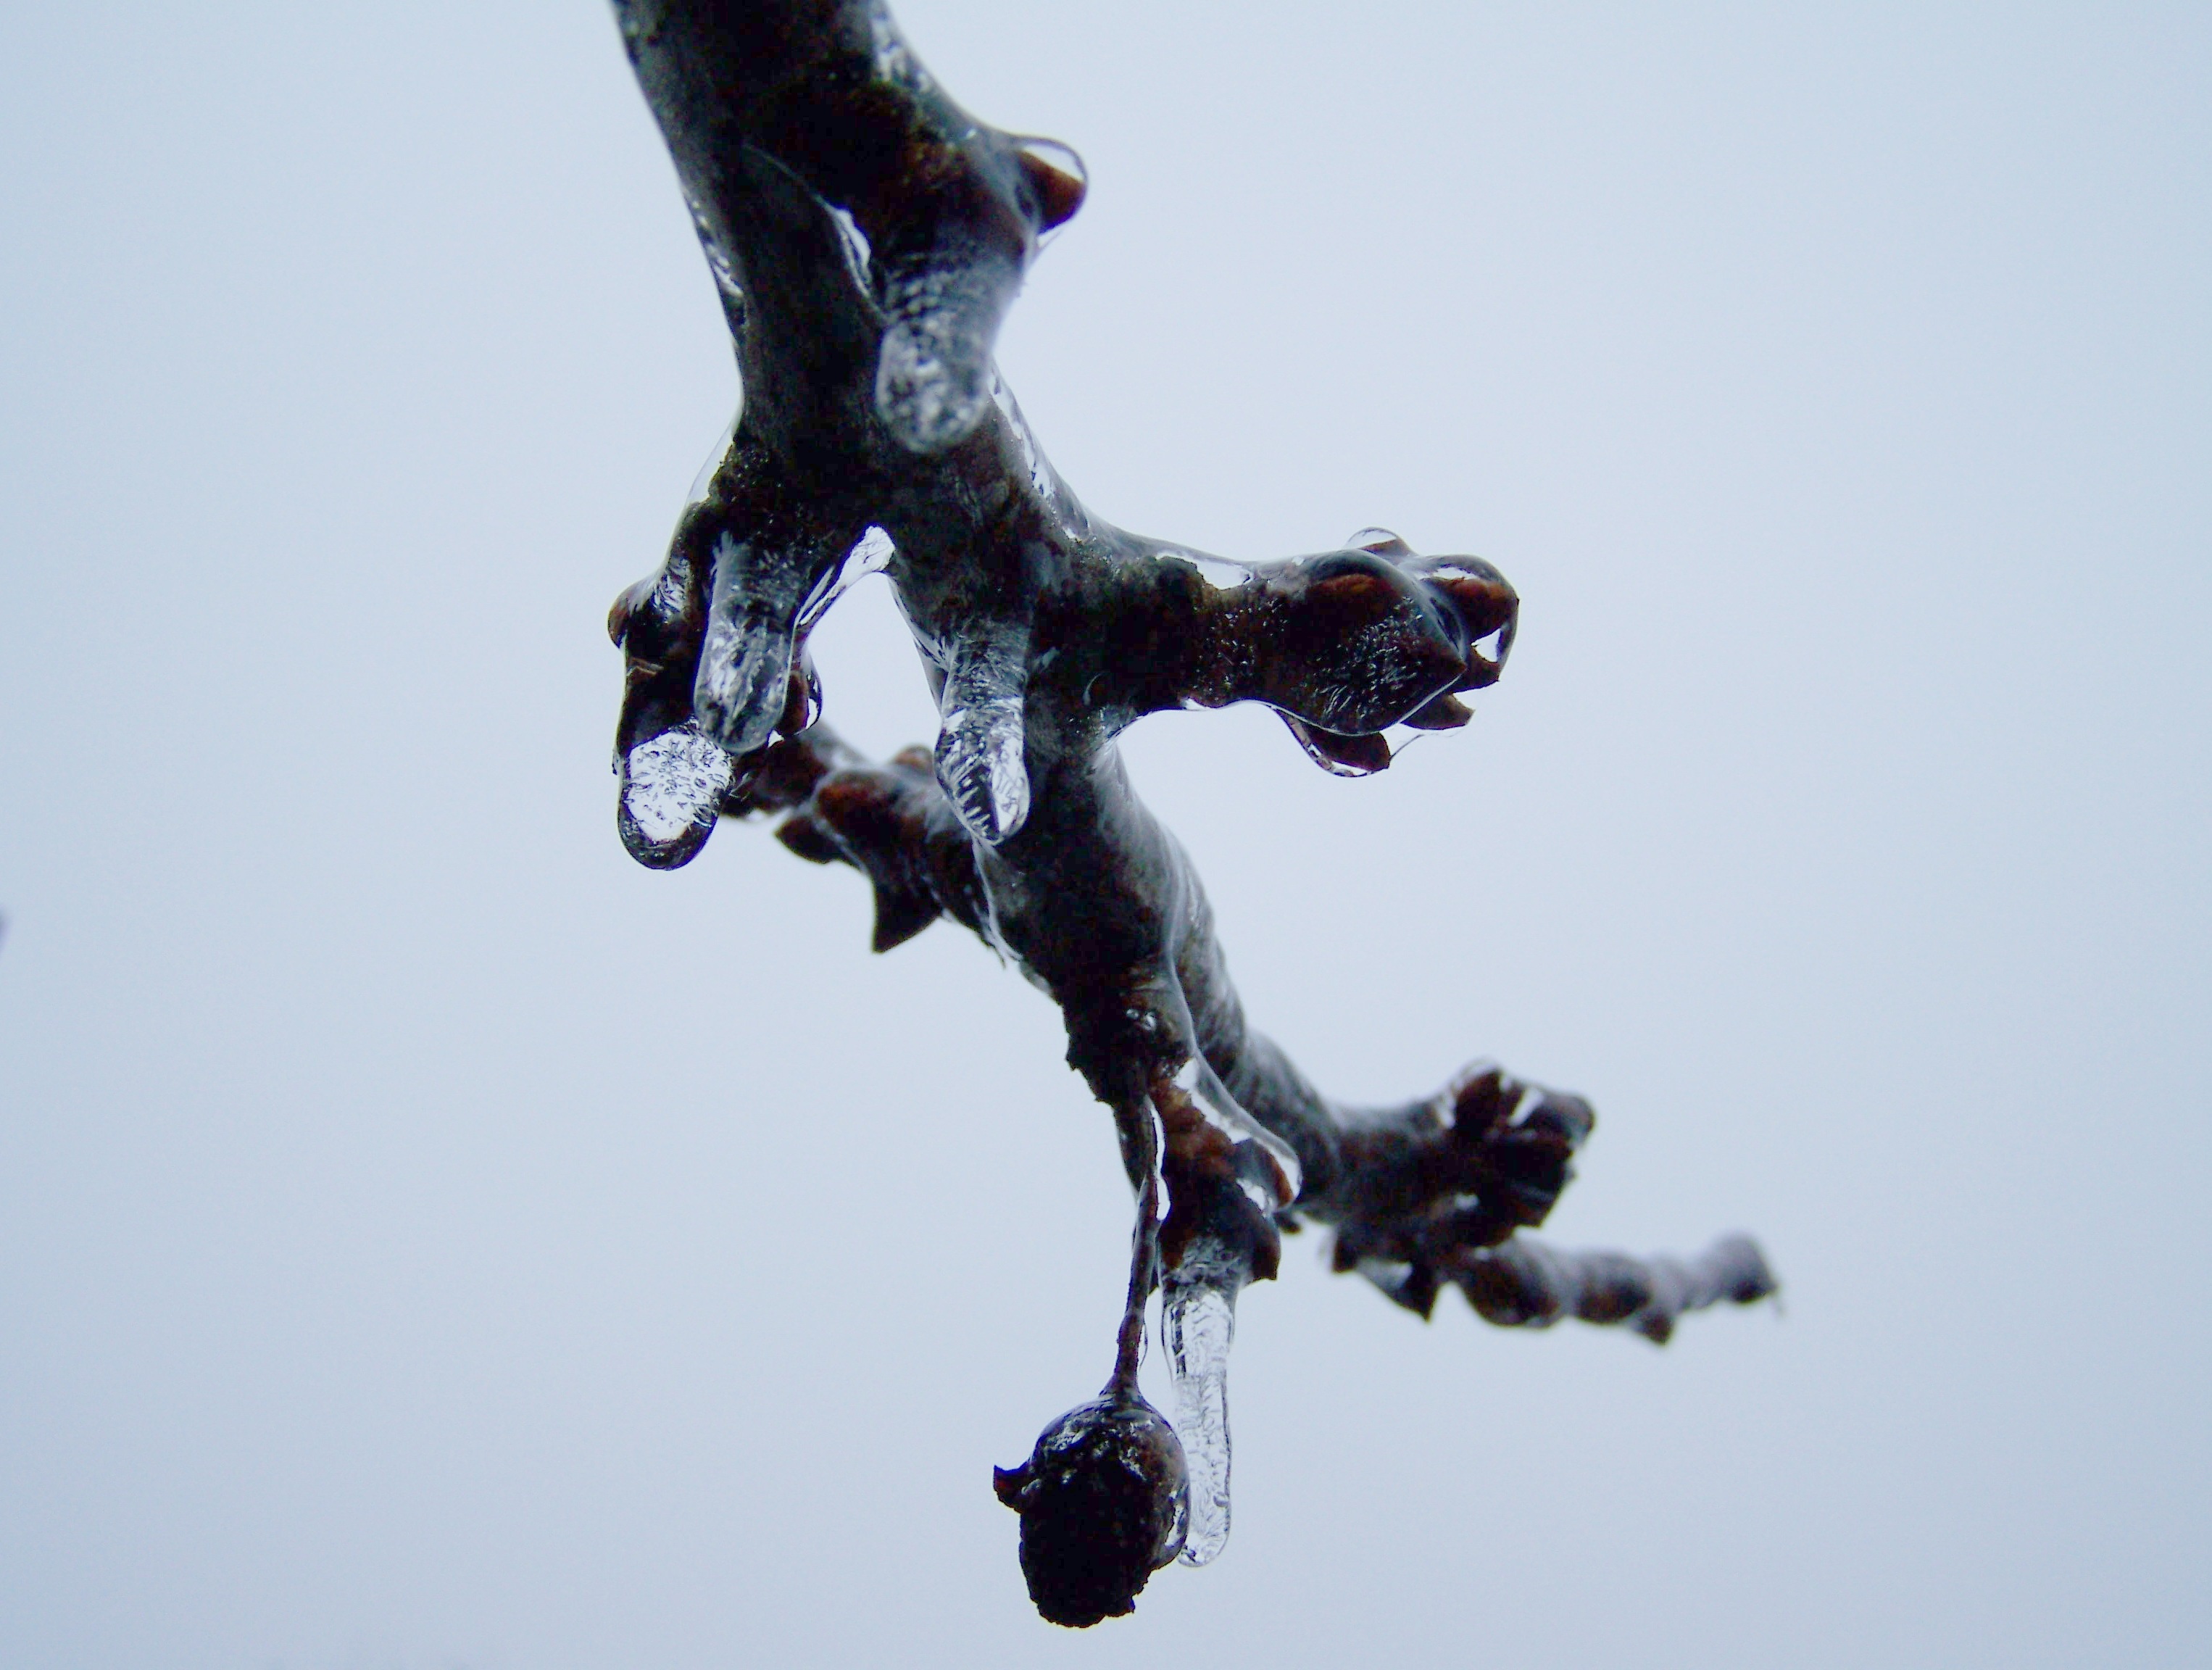
winter, blue, extreme sport, sculpture, parachuting, freestyle motocross, sleet, ice closed nature, atmosphere of earth